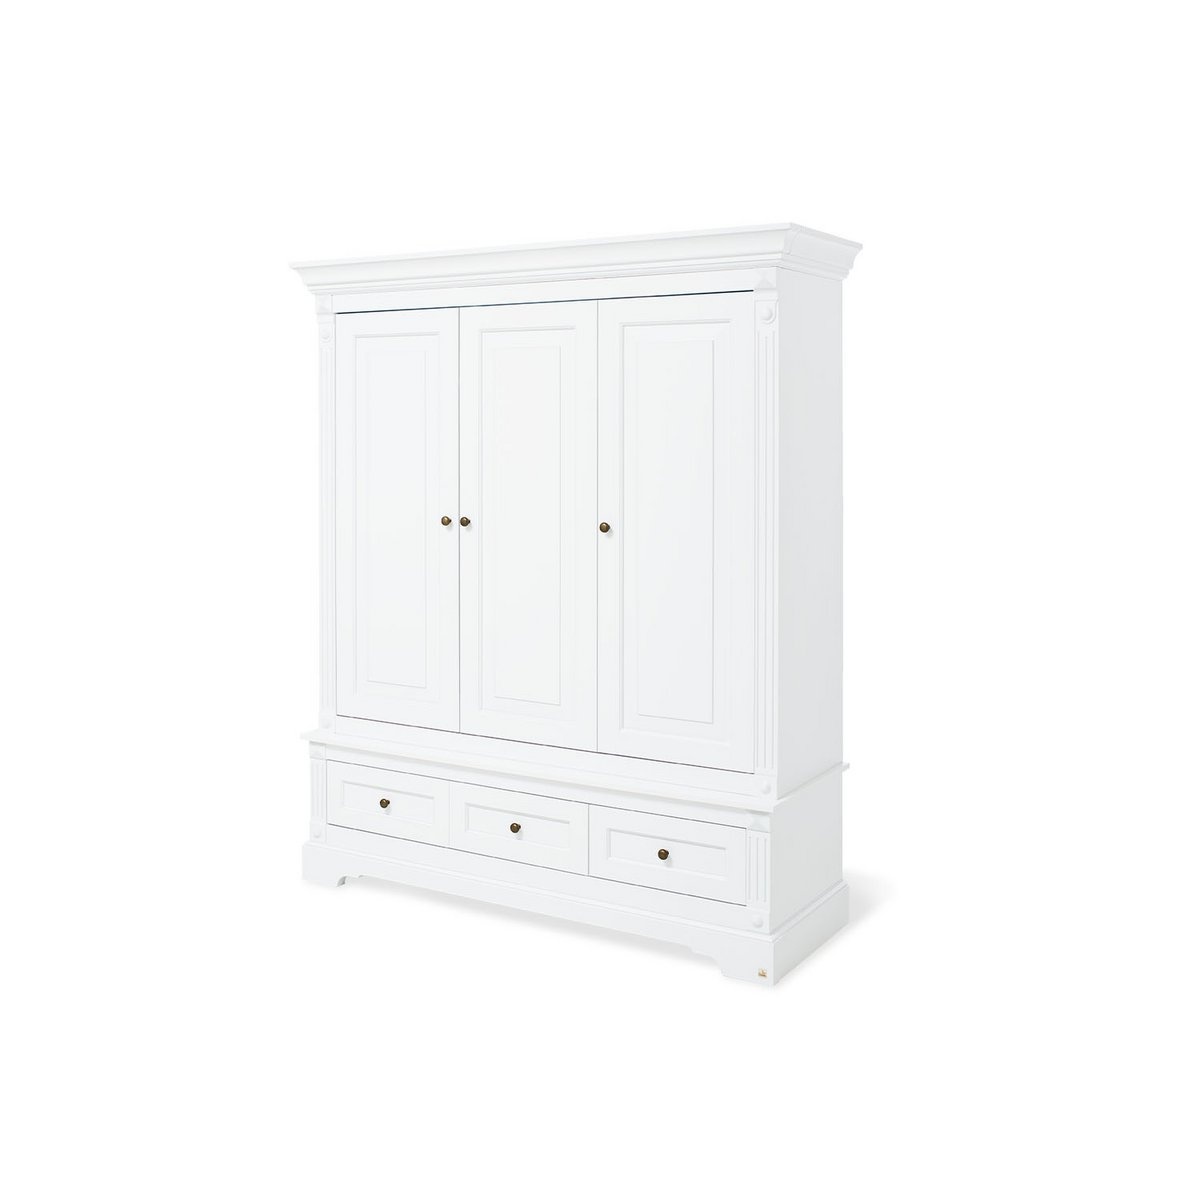
Kledingkast 'Emilia' groot
• Classy mat: Mdf, wit gelakt • B 178 cm, D 58 cm, H 208 cm • 3 deuren, 2 lades • Zelf-Soft-Close en Soft-Close • Met uitgebreide sierlijsten en gebogen basiselementen • Hoogwaardige meubelknoppen van metaal • 4 in hoogte verstelbare planken, 1 kledingroede
Brand: Pinolino Kinderträume
Category: Furniture > Cabinets & Storage > Armoires & Wardrobes > Kids' Wardrobes